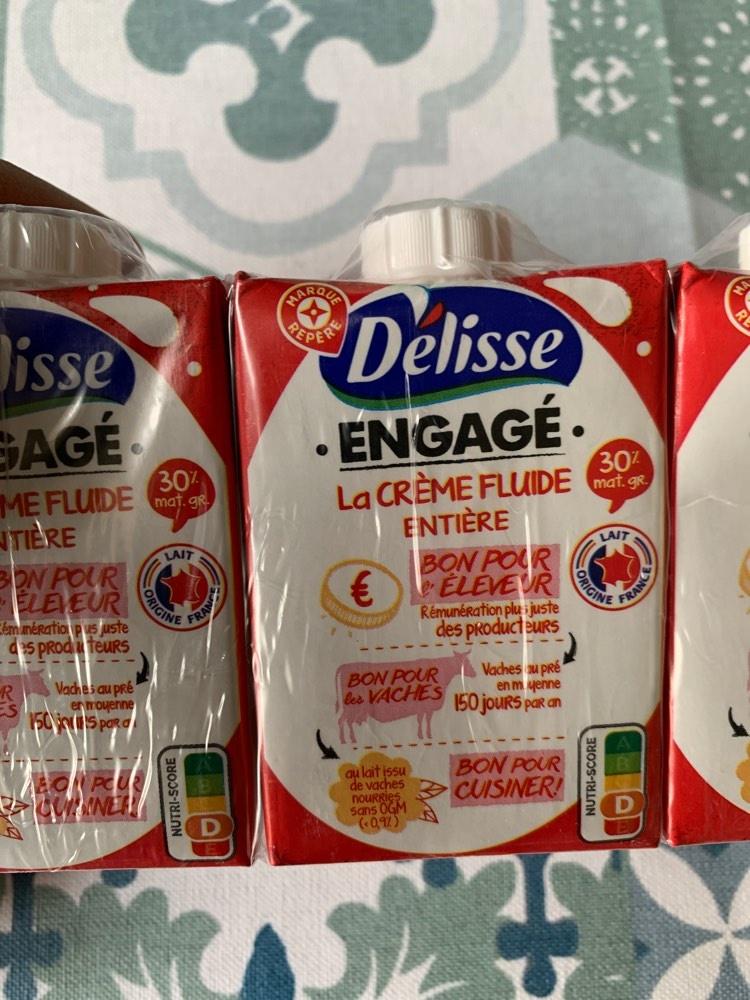
Nutri-Score label: nutriscore-d, nutriscore-d